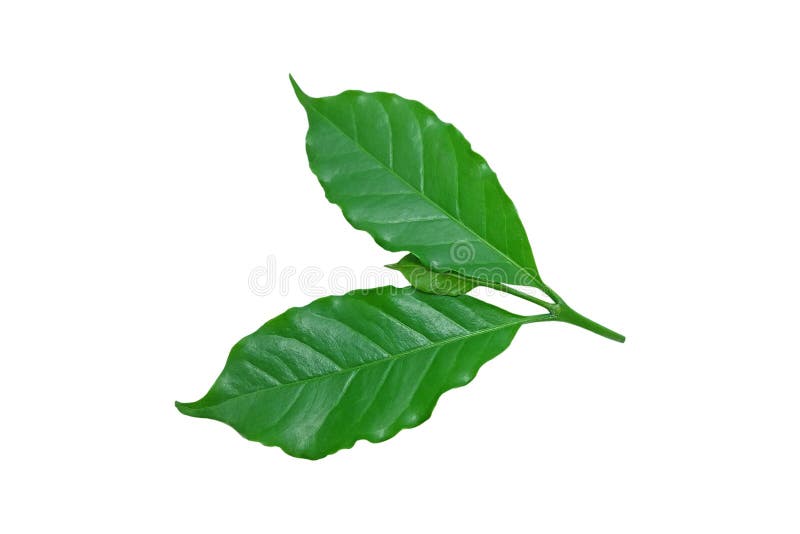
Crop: unknown
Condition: coffee